Plesiosaur

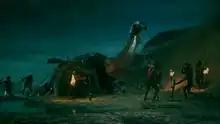
A "Plesiosaurus" depicted in "When Dinosaurs Ruled the Earth"

Like all tetrapods with limbs, plesiosaurs must have had a certain gait, a coordinated movement pattern of the, in this case, flippers. Of all the possibilities, in practice attention has been largely directed to the question of whether the front pair and hind pair moved simultaneously, so that all four flippers were engaged at the same moment, or in an alternate pattern, each pair being employed in turn. Frey & Riess in 1991 proposed an alternate model, which would have had the advantage of a more continuous propulsion. In 2000, Theagarten Lingham-Soliar evaded the question by concluding that, like sea turtles, plesiosaurs only used the front pair for a powered stroke. The hind pair would have been merely used for steering. Lingham-Soliar deduced this from the form of the hip joint, which would have allowed for only a limited vertical movement. Furthermore, a separation of the propulsion and steering function would have facilitated the general coordination of the body and prevented a too extreme pitch. He rejected Robinson's hypothesis that elastic energy was stored in the ribcage, considering the ribs too stiff for this.